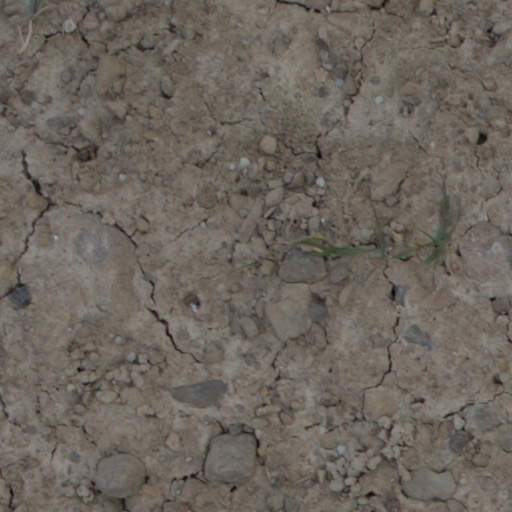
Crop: wheat